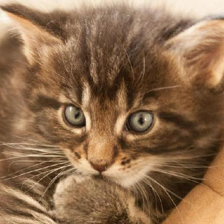
Label: animals